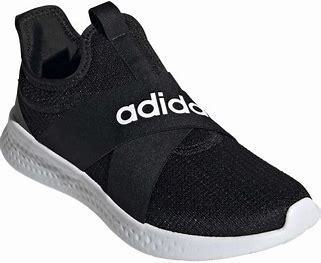
Brand: Adidas
Model: Puremotion